Histon

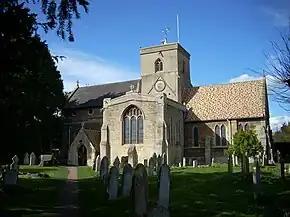
St Andrew's Church, Histon

The first recorded reference to the church was in 1217, but in about 1270 it was modernised, turning it into a cruciform-style church. Much of the building work was carried out in the 13th and 14th centuries, but extensive restoration work and alterations took place in the 19th and 20th centuries. There have been bells in the church since at least 1553; the oldest surviving bell in the tower is dated at 1556 and was made by Austen Bracker of Islington, Norfolk. The bell is listed for preservation by the central council as it is Bracker's only dated bell.